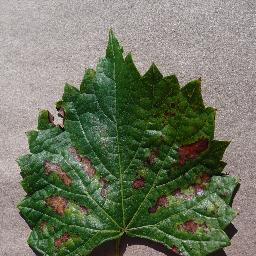
Label: Grape___Esca_(Black_Measles)